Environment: real
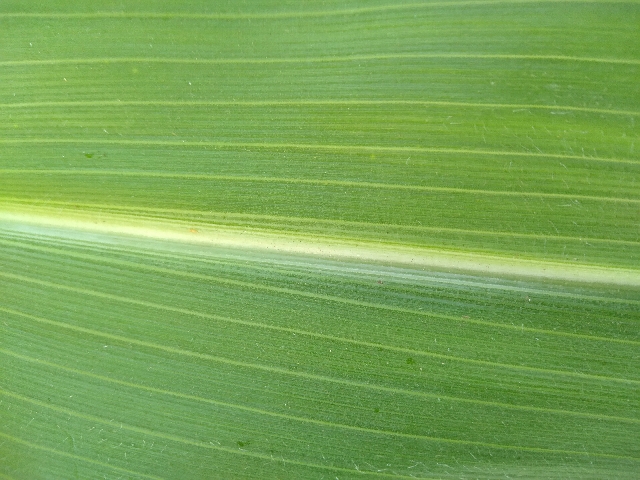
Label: healthy